Isao Ijima

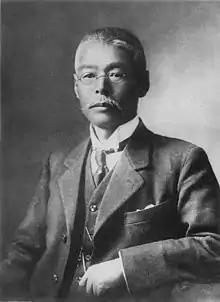

was a Japanese zoologist known for his studies of sponges (Porifera) — including his circumscription of the genus "Staurocalyptus" — leeches (Hirudinea), flatworms (Turbellaria), birds, and fish. Professor of Zoology at Tokyo Imperial University, he is considered the founder of parasitology in Japan and was the first President of the Ornithological Society of Japan. Taxa named in his honour include Ijima's sea snake and Ijima's leaf warbler.